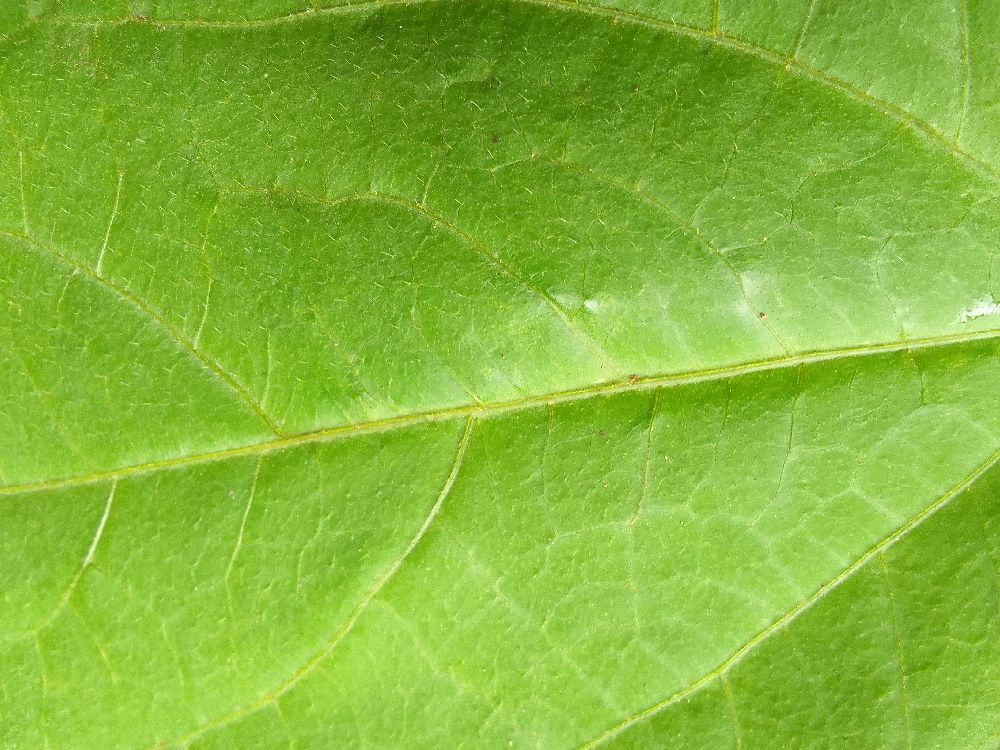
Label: healthy